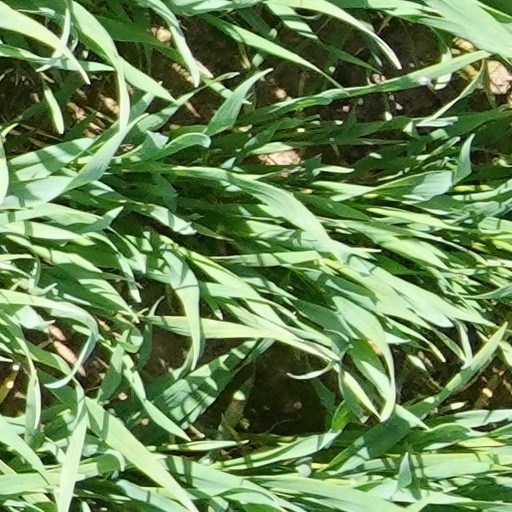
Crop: wheat